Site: brandenburg
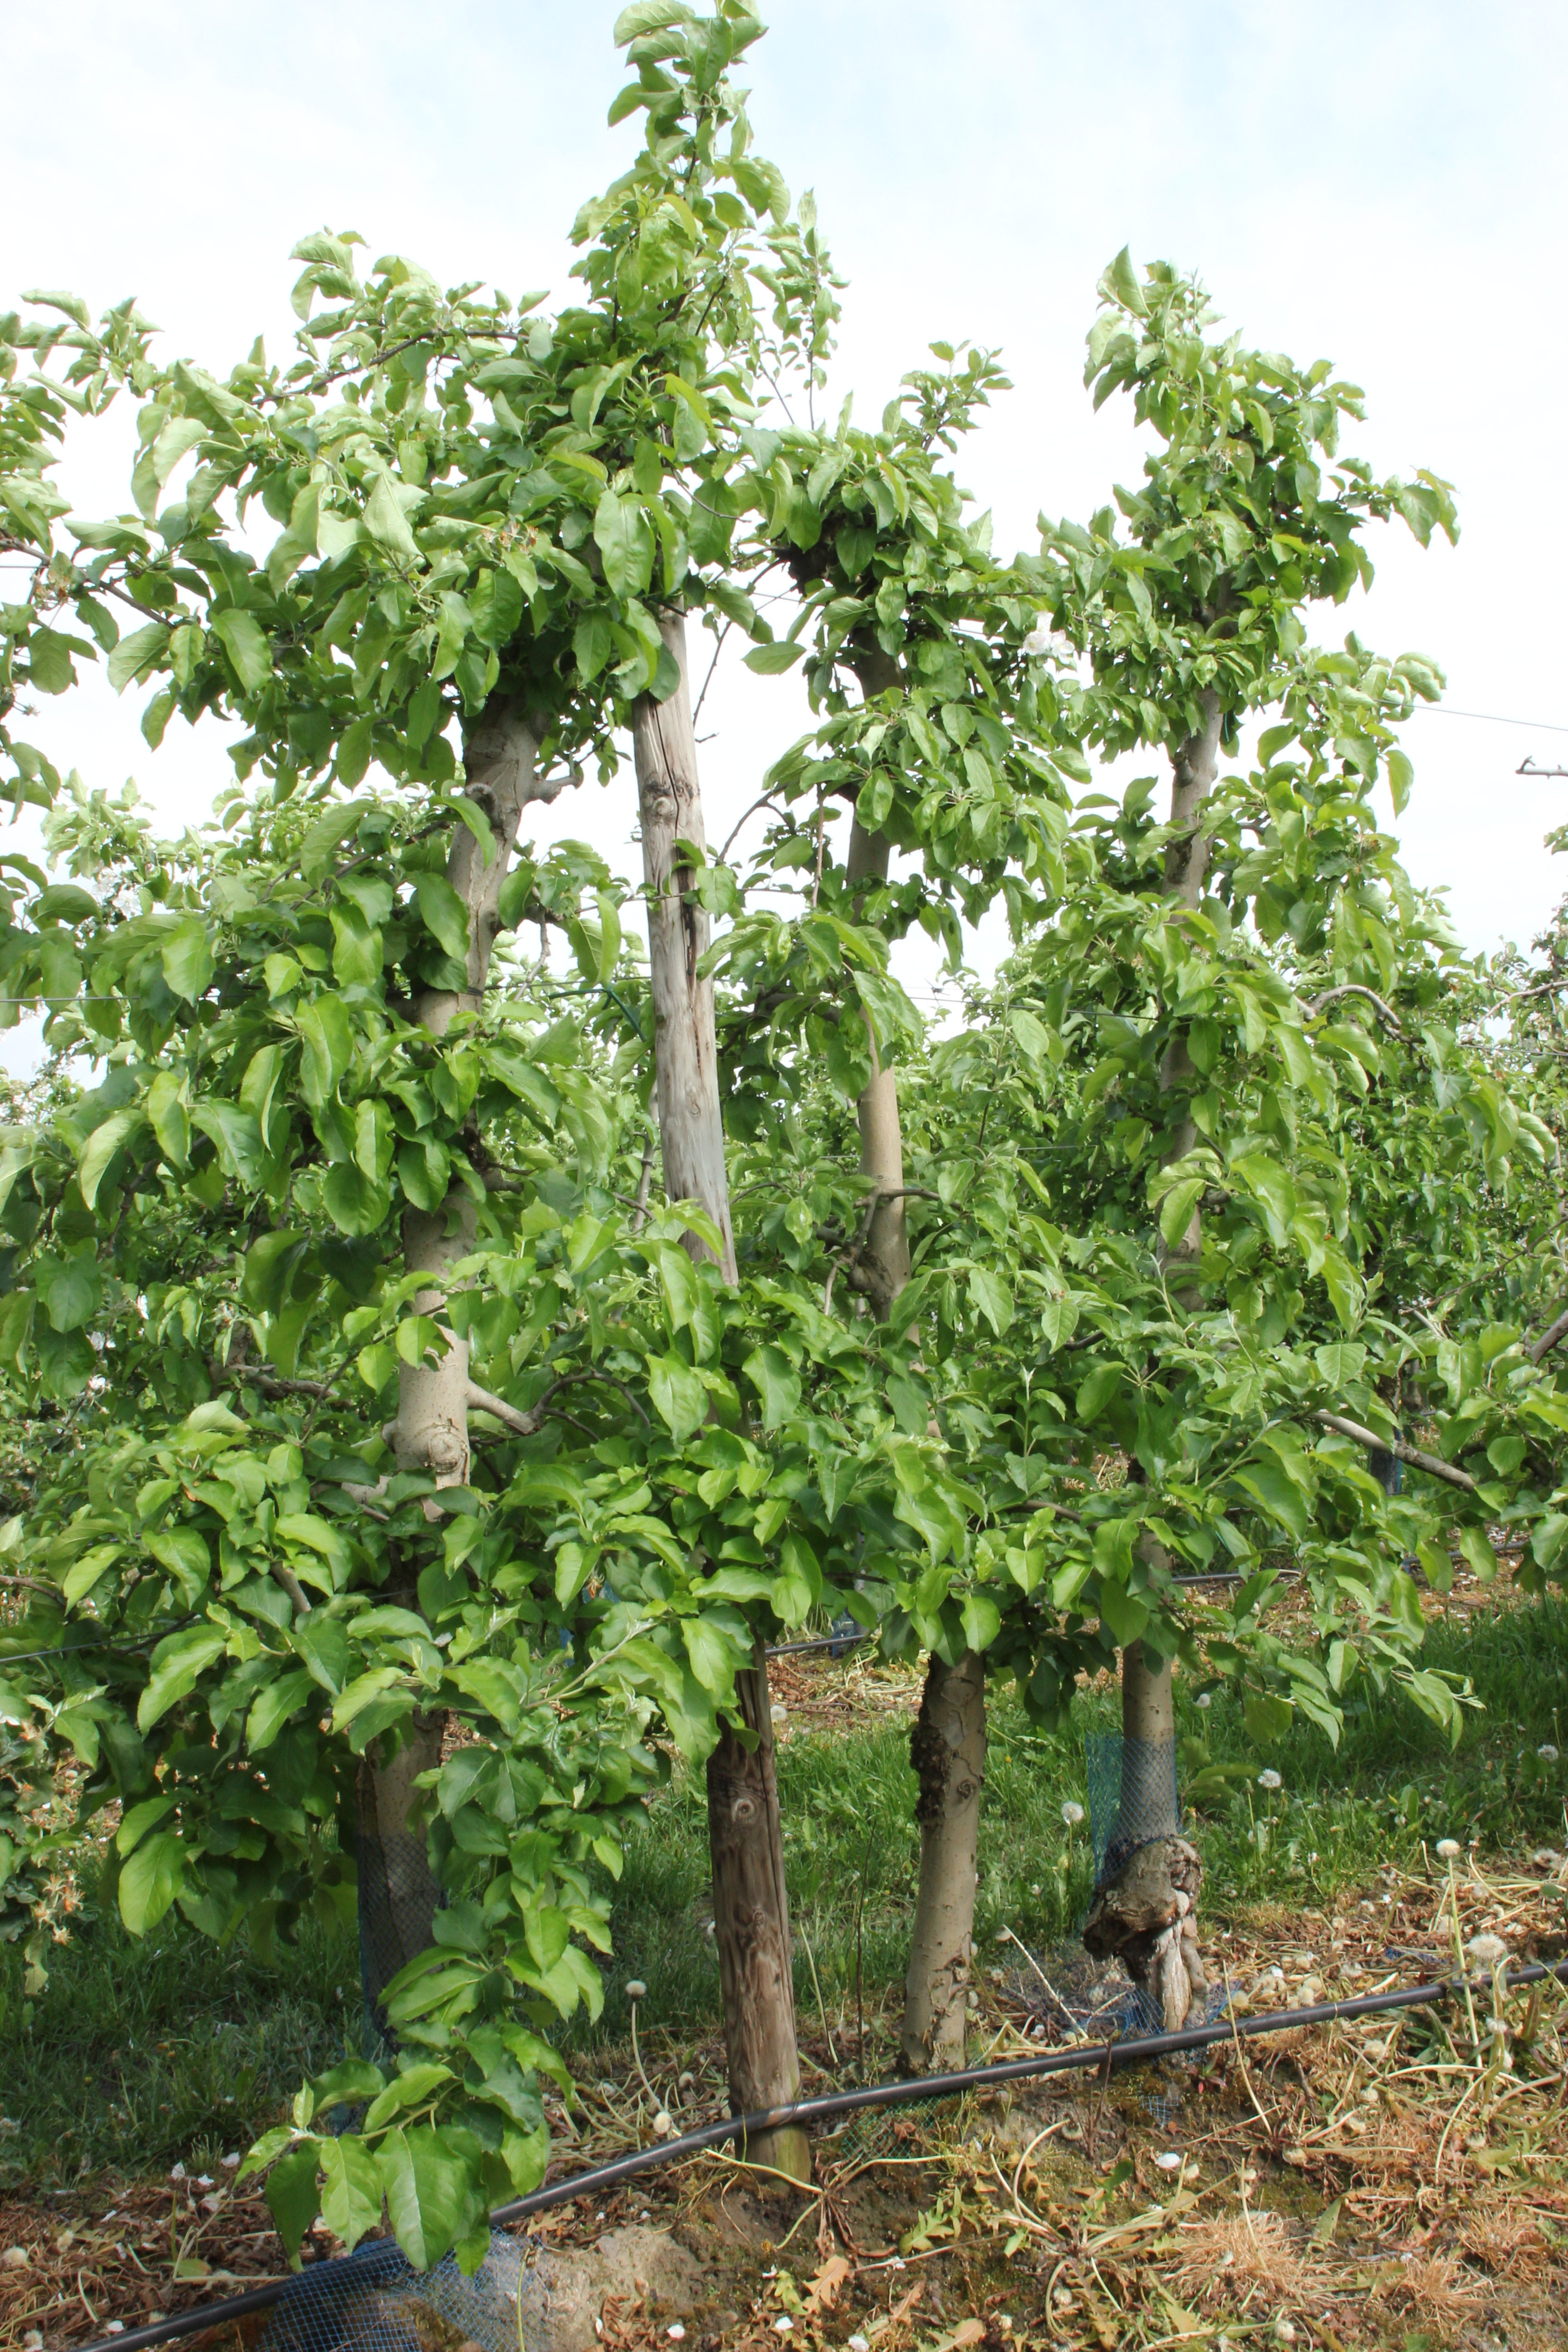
Growth stage (BBCH 67): Flowering